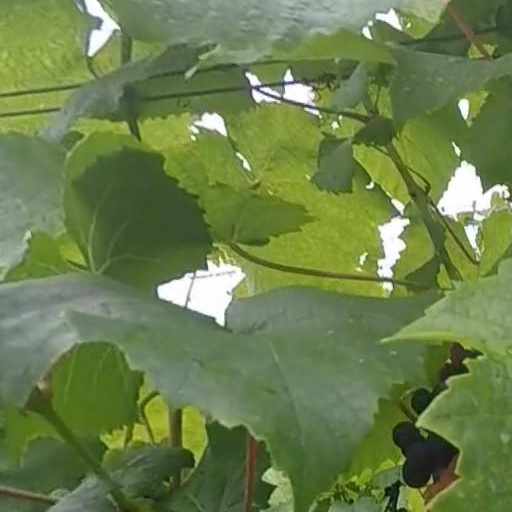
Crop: grape